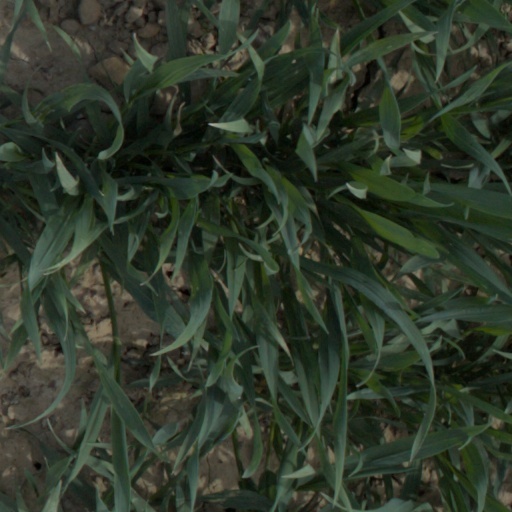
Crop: wheat